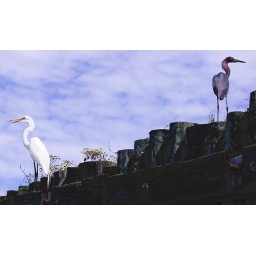
A study in Contrasts, black-white, left right , up-down, blue sky- dark ground